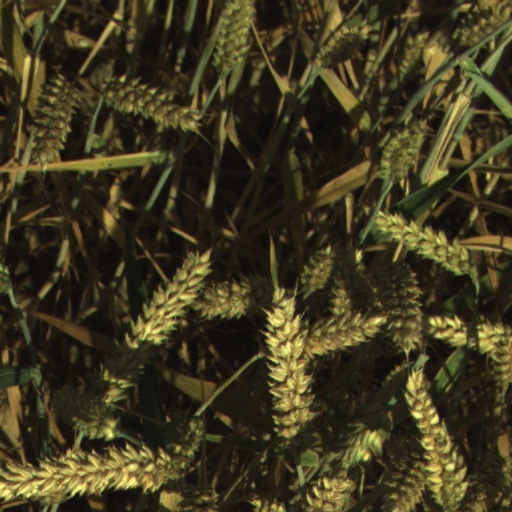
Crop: wheat